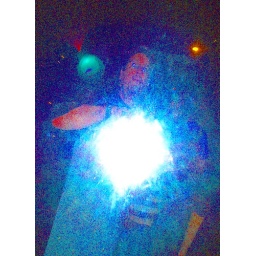
self portrait in a fun house mirror